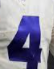
Number: 4